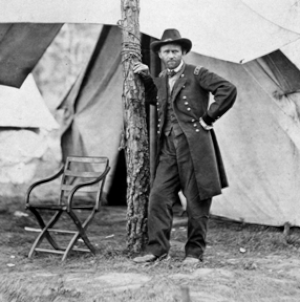
Slaget ved Cold Harbor / Baggrund og involverede styrker
General Ulysses S. Grant ved Cold Harbor, fotograferet af Mathew Brady i 1864
U. S. Grant af Mathew Brady, 1864.
Slaget ved Cold Harbor var det afsluttende slag i generalløjtnant Ulysses S. Grant's Overland kampagne i 1864 under den amerikanske borgerkrig. Det huskes for at være et af de mest blodige og dog ensidige slag i Amerikas militærhistorie. Tusinder af unionssoldater blev dræbt ved håbløse frontalangreb på befæstede sydstatspositioner. I sine erindringer skrev Grant "Jeg har altid fortrudt, at det sidste angreb ved Cold Harbor blev iværksat. Jeg kan sige det samme om angrebet den 22. maj 1863 i Belejringen af Vicksburg. Ved Cold Harbor blev der ikke opnået nogen som helst komfordel, som kunne pensere for de store tab, vi led."